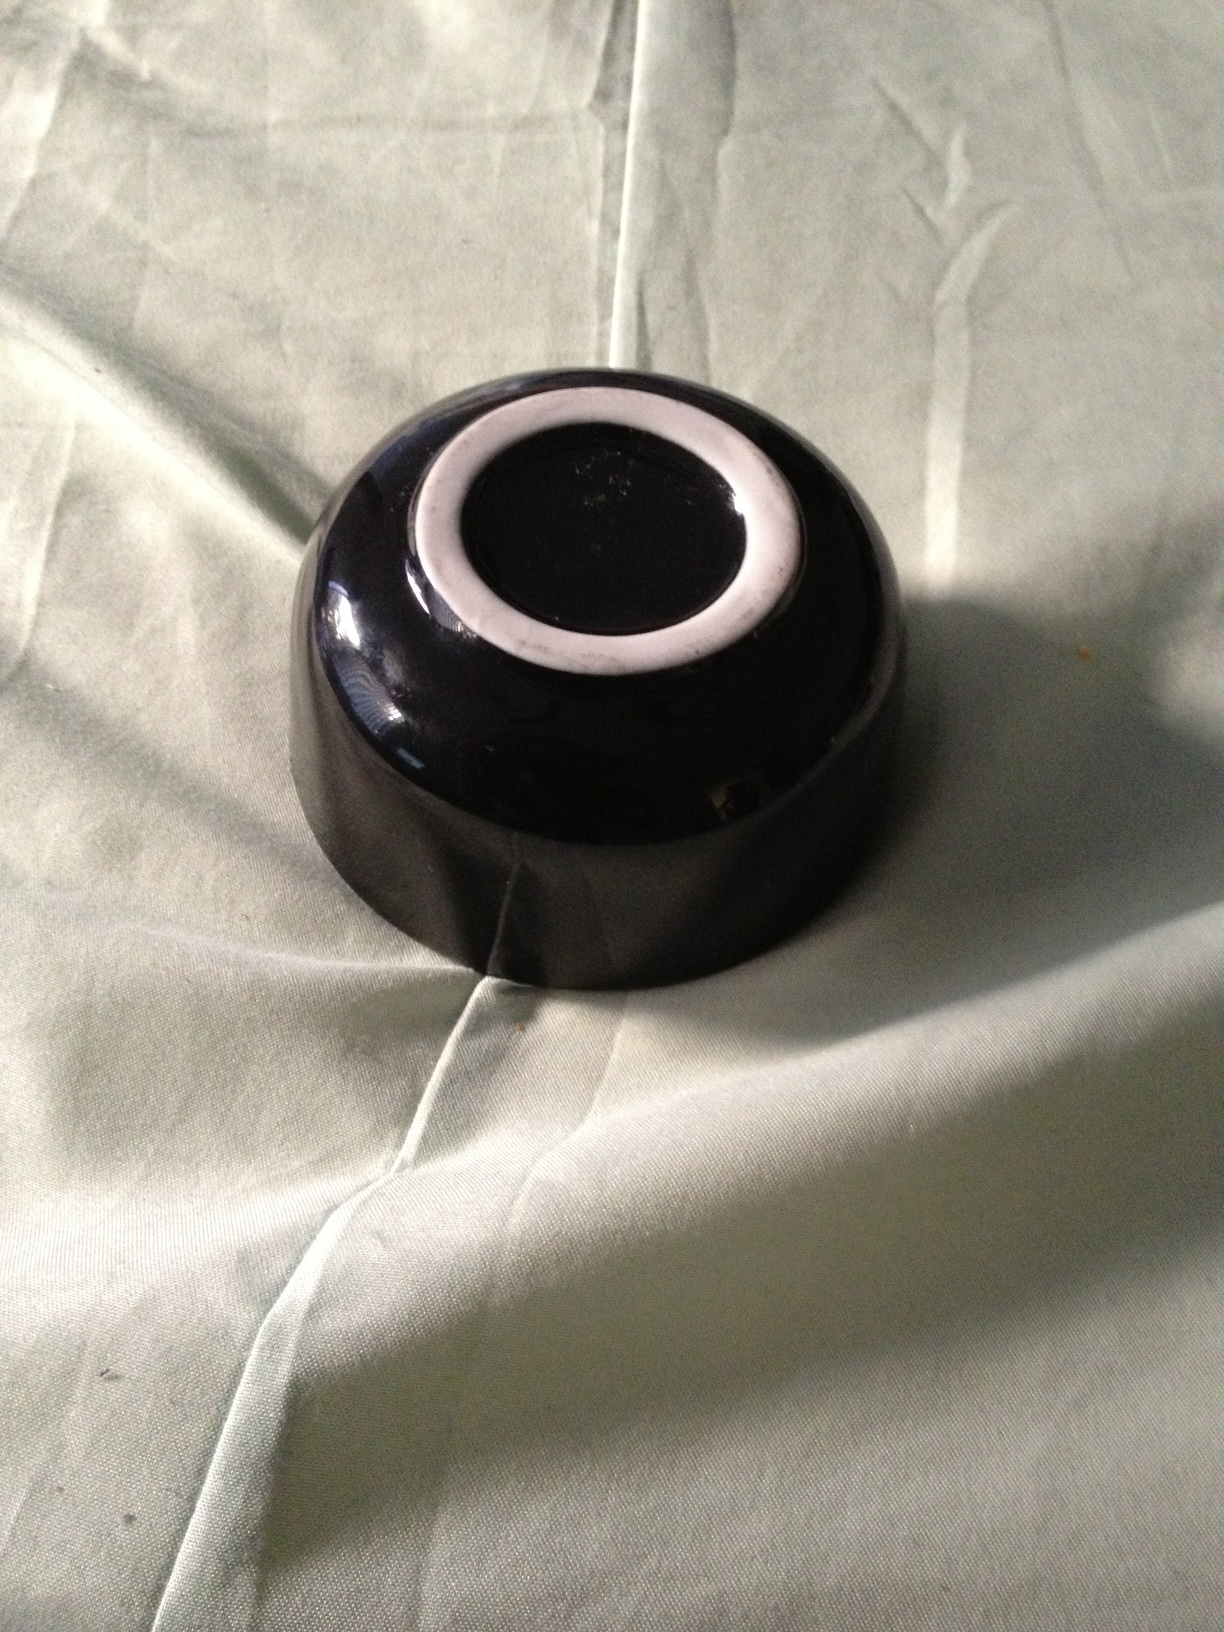Question: What color is this bowl?
Answer: black